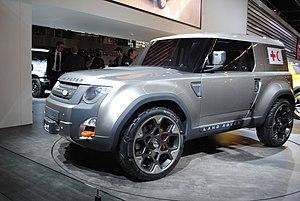
Le Defender II est un véhicule tout-terrain produit par le constructeur automobile britannique Land Rover à partir de début 2020 aux États-Unis et commercialisé en Europe à partir de fin 2020. Le nouveau Defender est la seconde génération de Land Rover Defender, véhicule tout-terrain produit de 1983 à 2016.